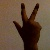
The image shows a hand gesture representing the number 3 in Indian Sign Language.